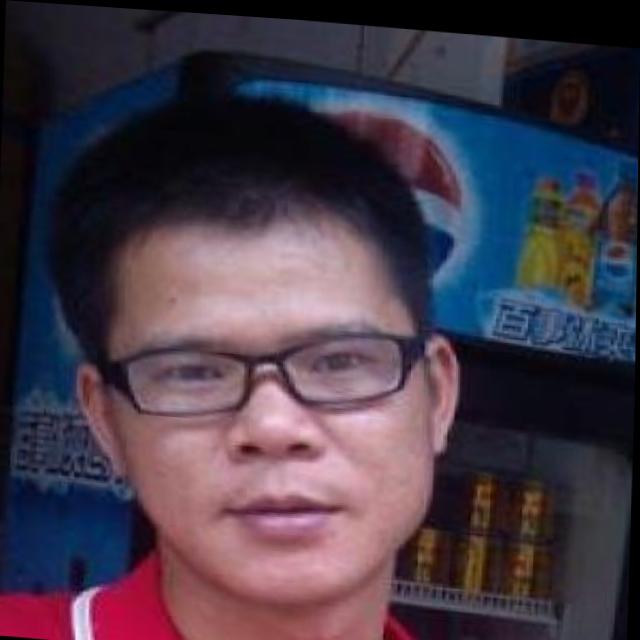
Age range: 21-44